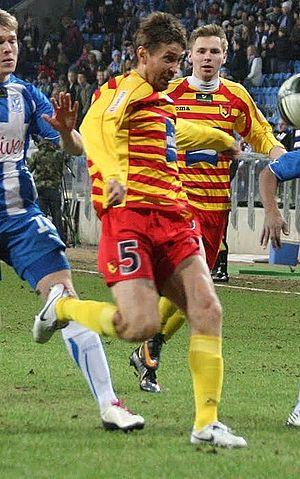
Andrius Skerla est un footballeur international lituanien né le 29 avril 1977 à Vilnius. Il évolue au poste de défenseur.